XSM-73 Goose

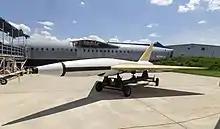
SM-73 at the Hagerstown Aviation Museum

Test and evaluation began in February 1957 with rocket sled tests at Holloman Air Force Base. A B-57 Canberra was modified and used as a flying engine testbed for the Fairchild J83. Testing of the SM-73 then transitioned to Patrick Air Force Base in June 1957. At Patrick Air Force Base, launch complexes 21 and 22 were constructed near the Cape Canaveral Light to support SM-73 testing. Five dummy booster launches and fifteen test flights were flown between March 1957 and December 1958.